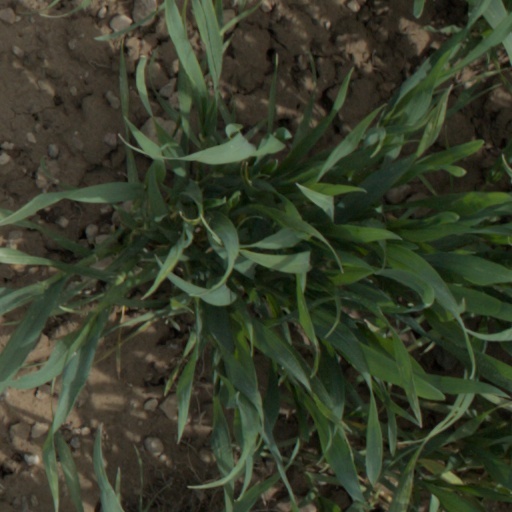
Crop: wheat